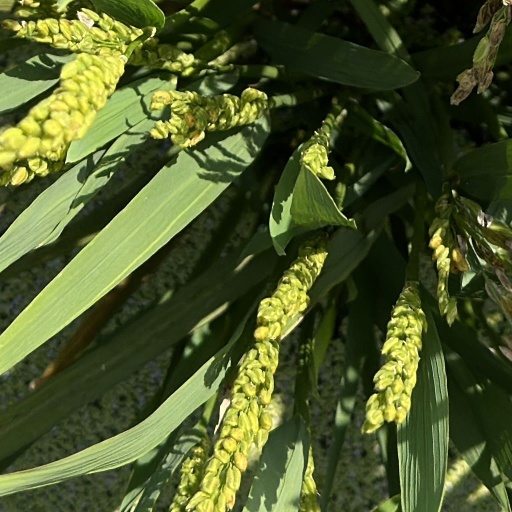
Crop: rice